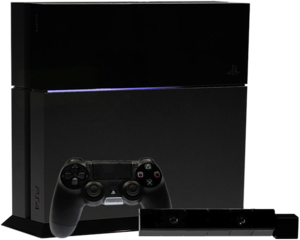
La console de jeux vidéo PlayStation 4, exposé à l'E3 2013 Українська: Гральна консоль PlayStation 4 на E3 2013